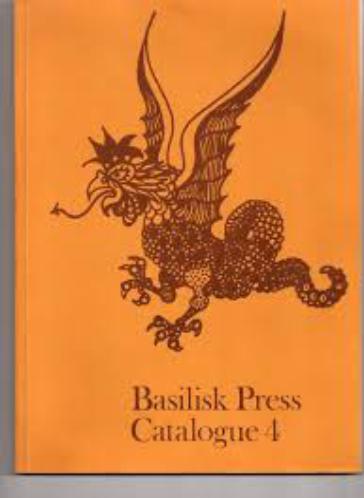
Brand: basilisk
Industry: Others